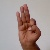
The image shows a hand gesture representing the letter 'F' in Indian Sign Language.